Then She Found Me

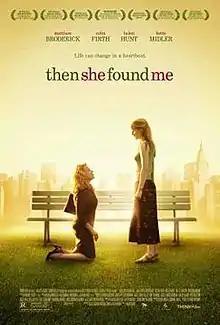
Original poster

Then She Found Me is a 2007 American comedy drama film directed by Helen Hunt. The screenplay by Hunt, Alice Arlen, and Victor Levin is very loosely based on the 1990 novel of the same name by Elinor Lipman. The film marked Hunt's feature film directorial debut.